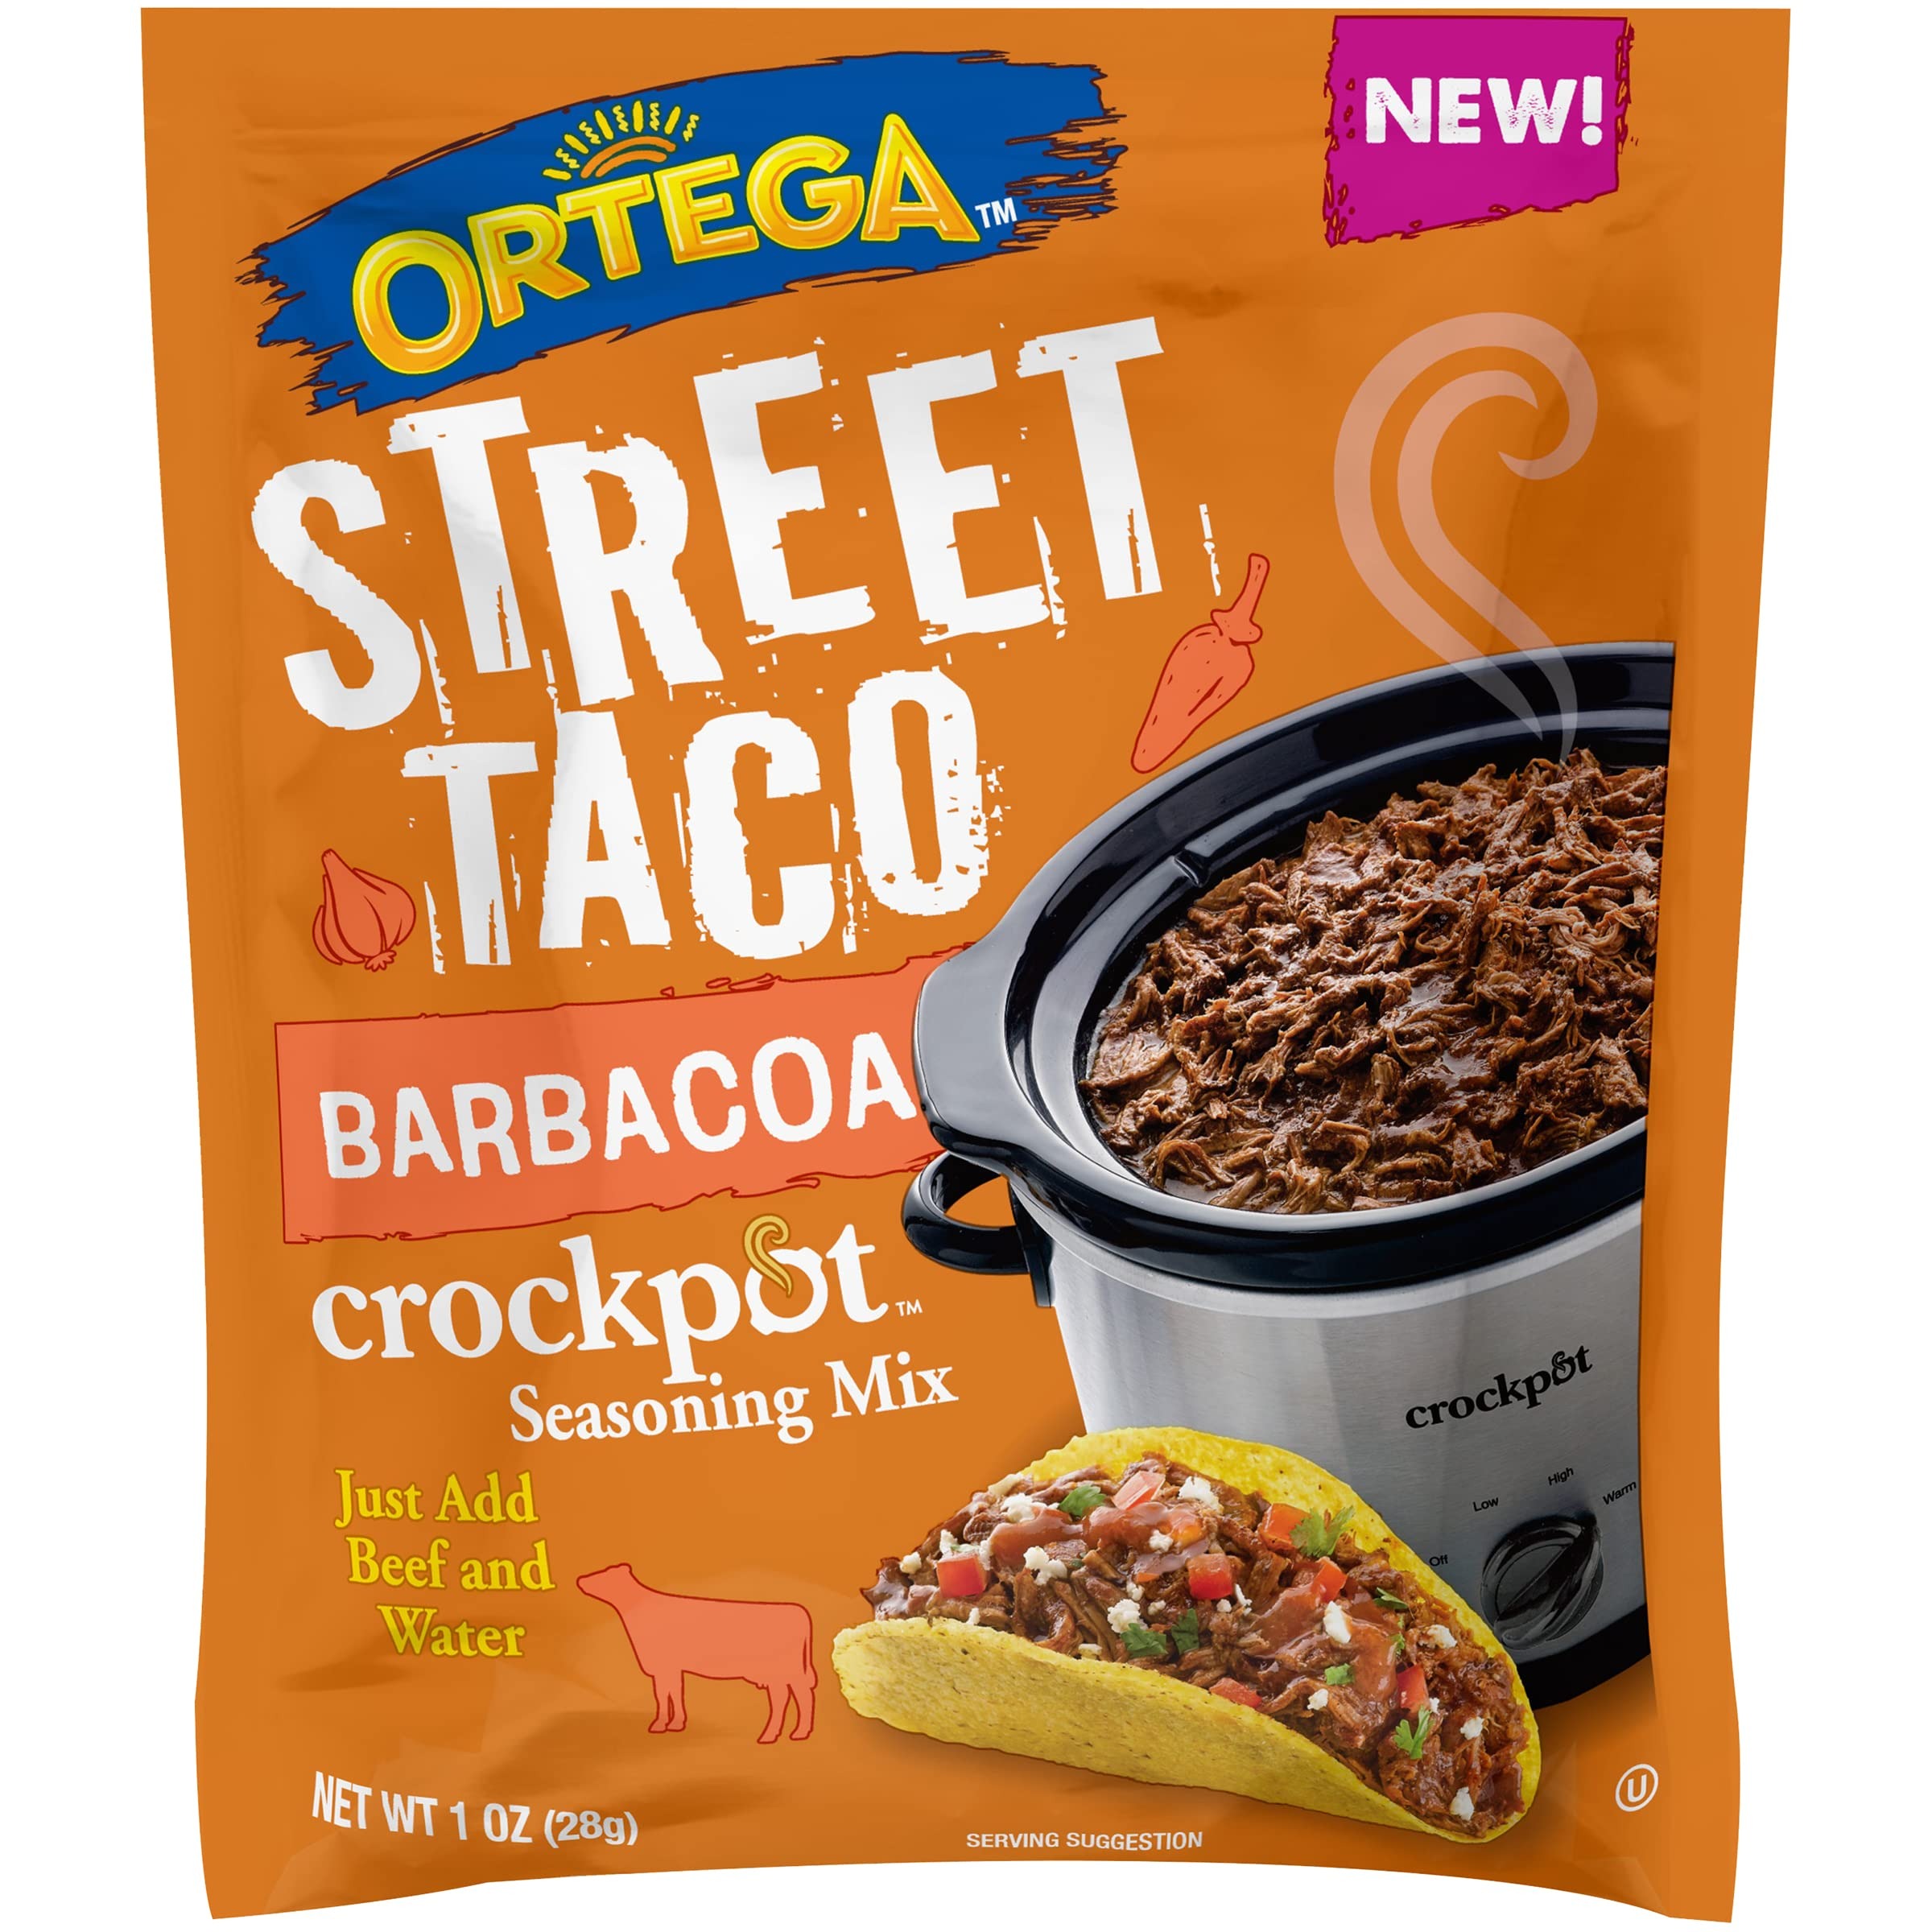
Item Name: Ortega Street Taco Crockpot Seasoning Mix, Barbacoa, 1 Ounce
Bullet Point 1: Make authentic street tacos in your own home!
Bullet Point 2: Treat your family to the savory, spicy, and smoky taste of barbacoa beef tacos
Bullet Point 3: Our seasonings are sure to please the whole family
Bullet Point 4: Perfect for taco night
Bullet Point 5: Mexican meals made easy
Value: 1.0
Unit: Ounce

Price: 8